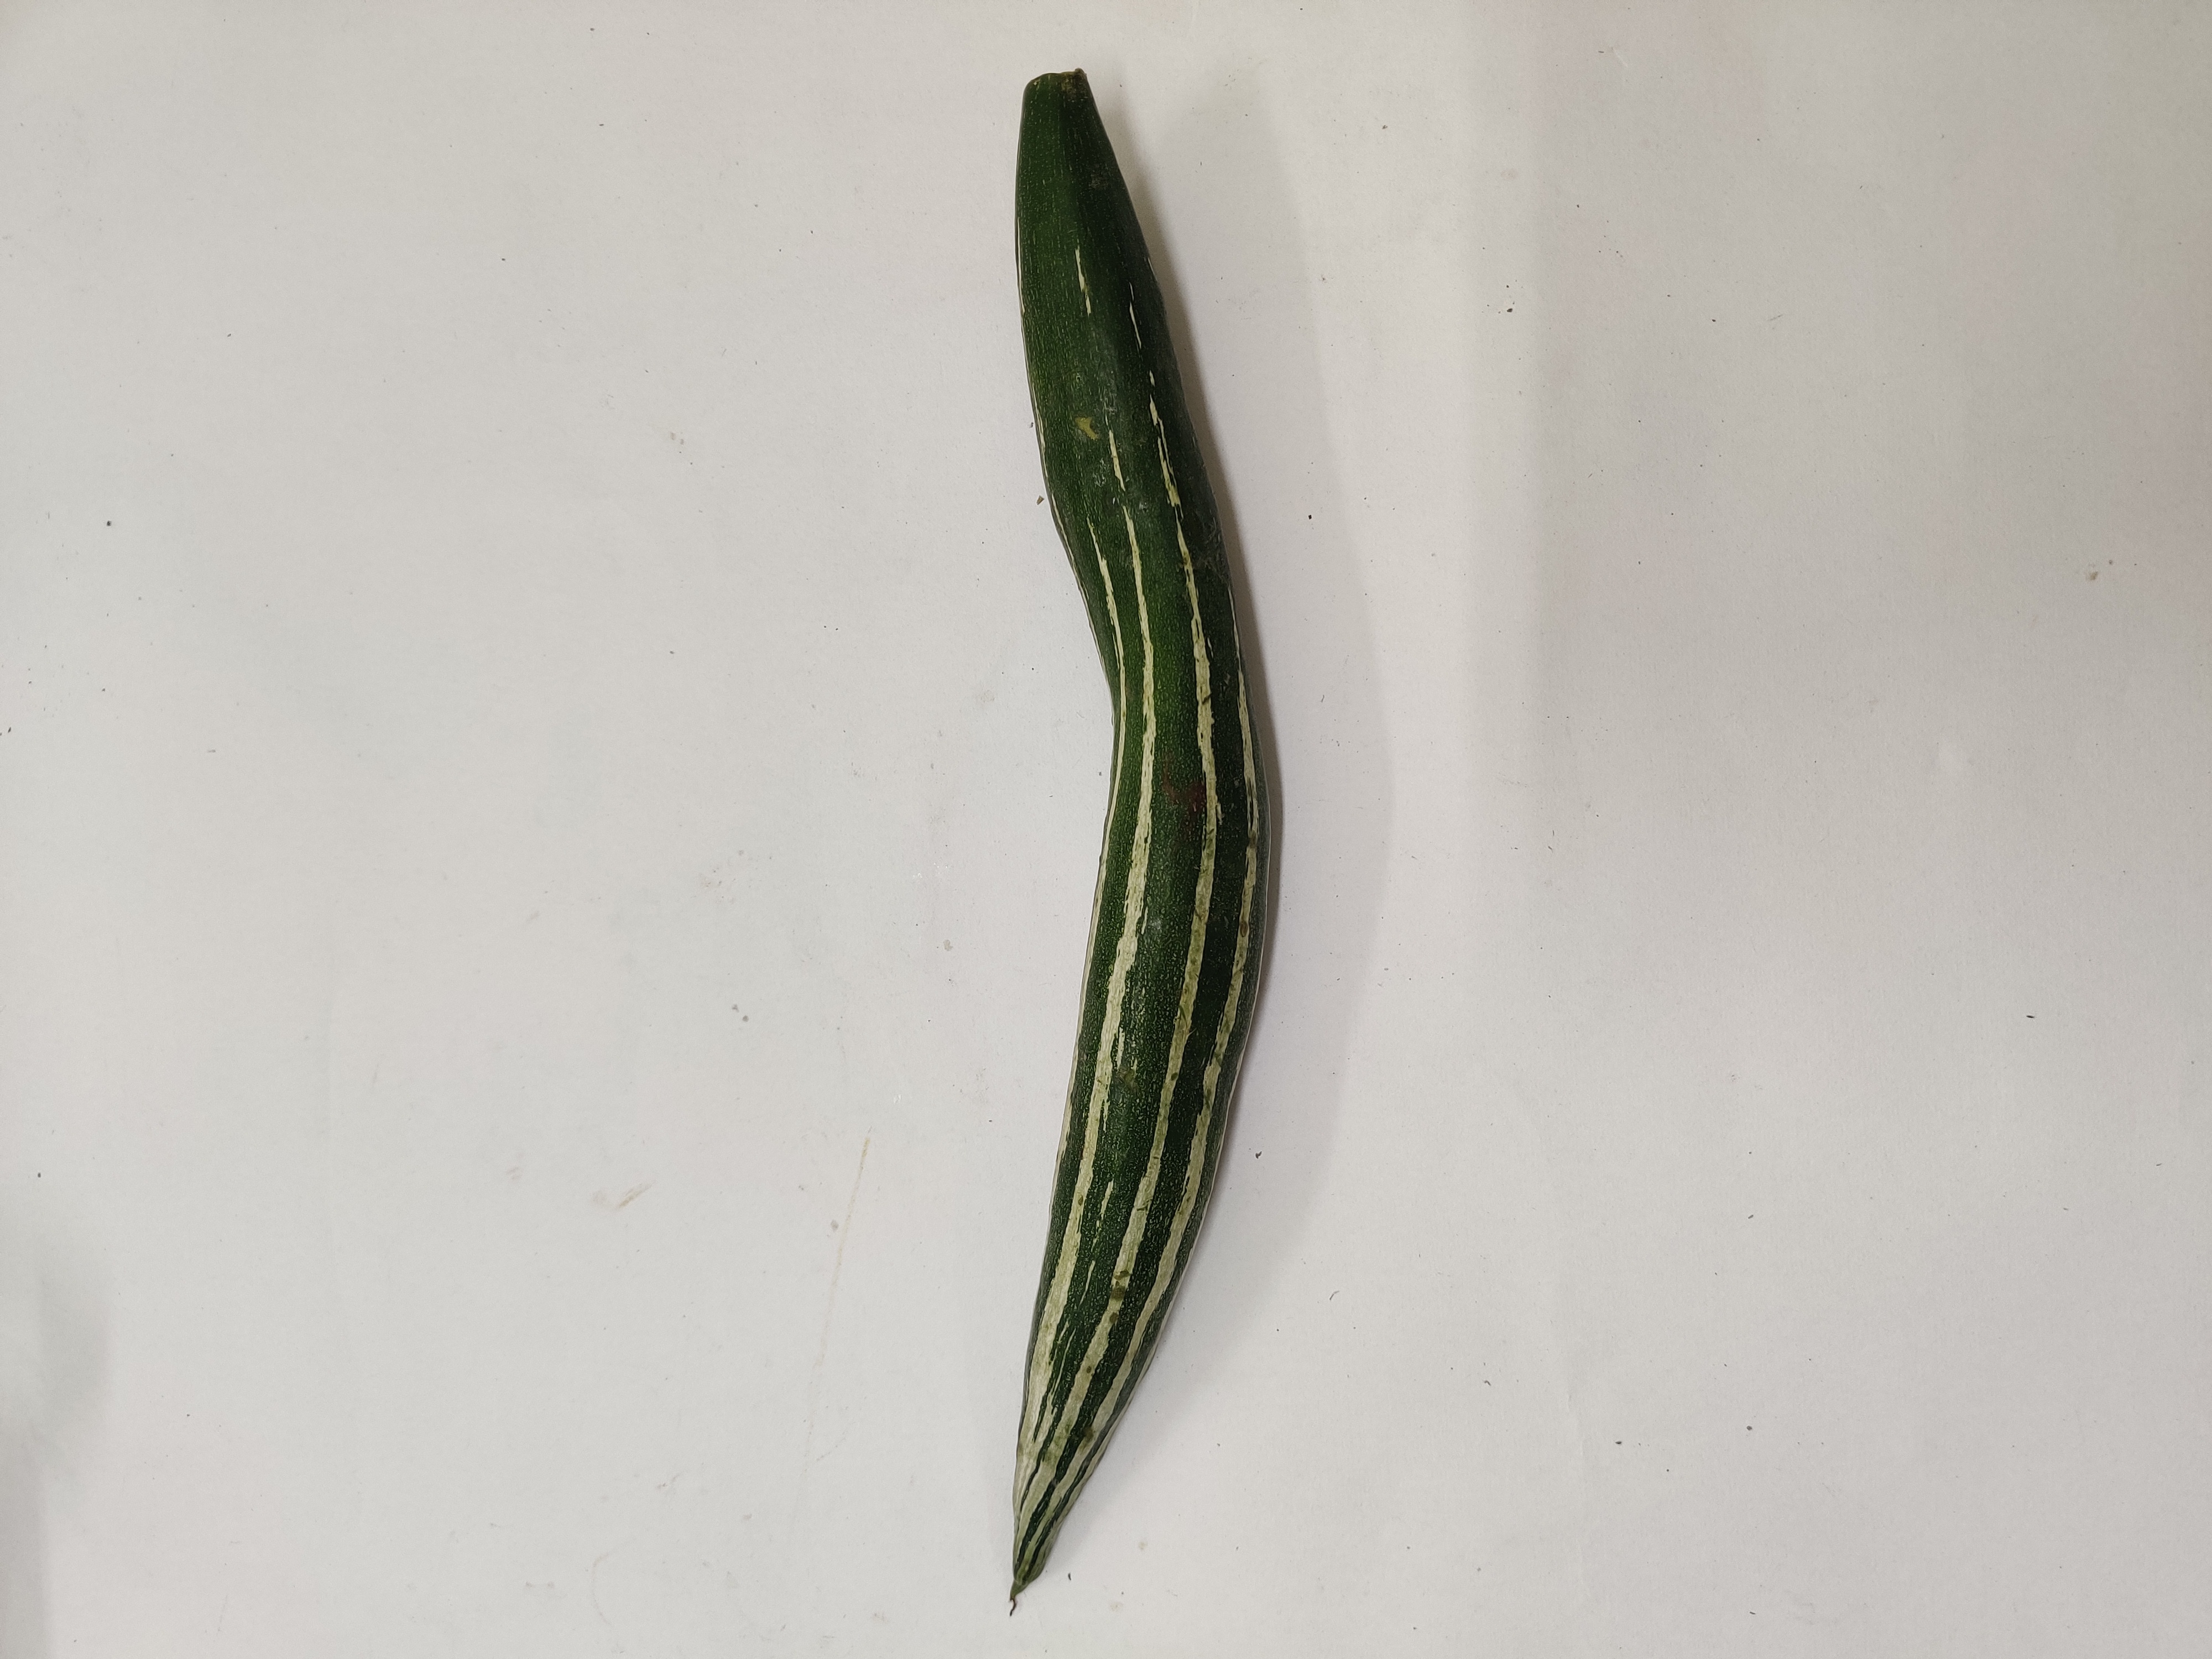
Crop: Snake Gourd
Condition: Damaged